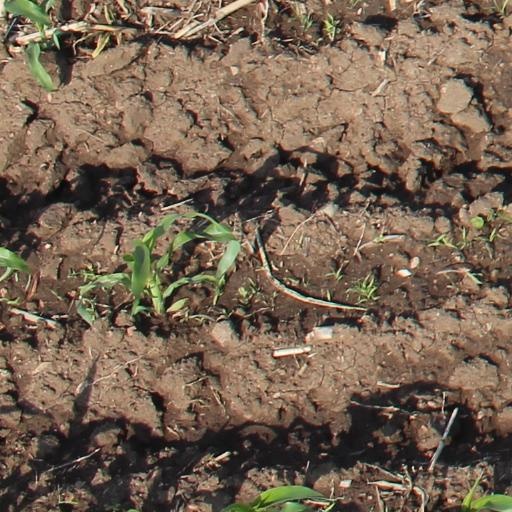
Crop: maize; corn